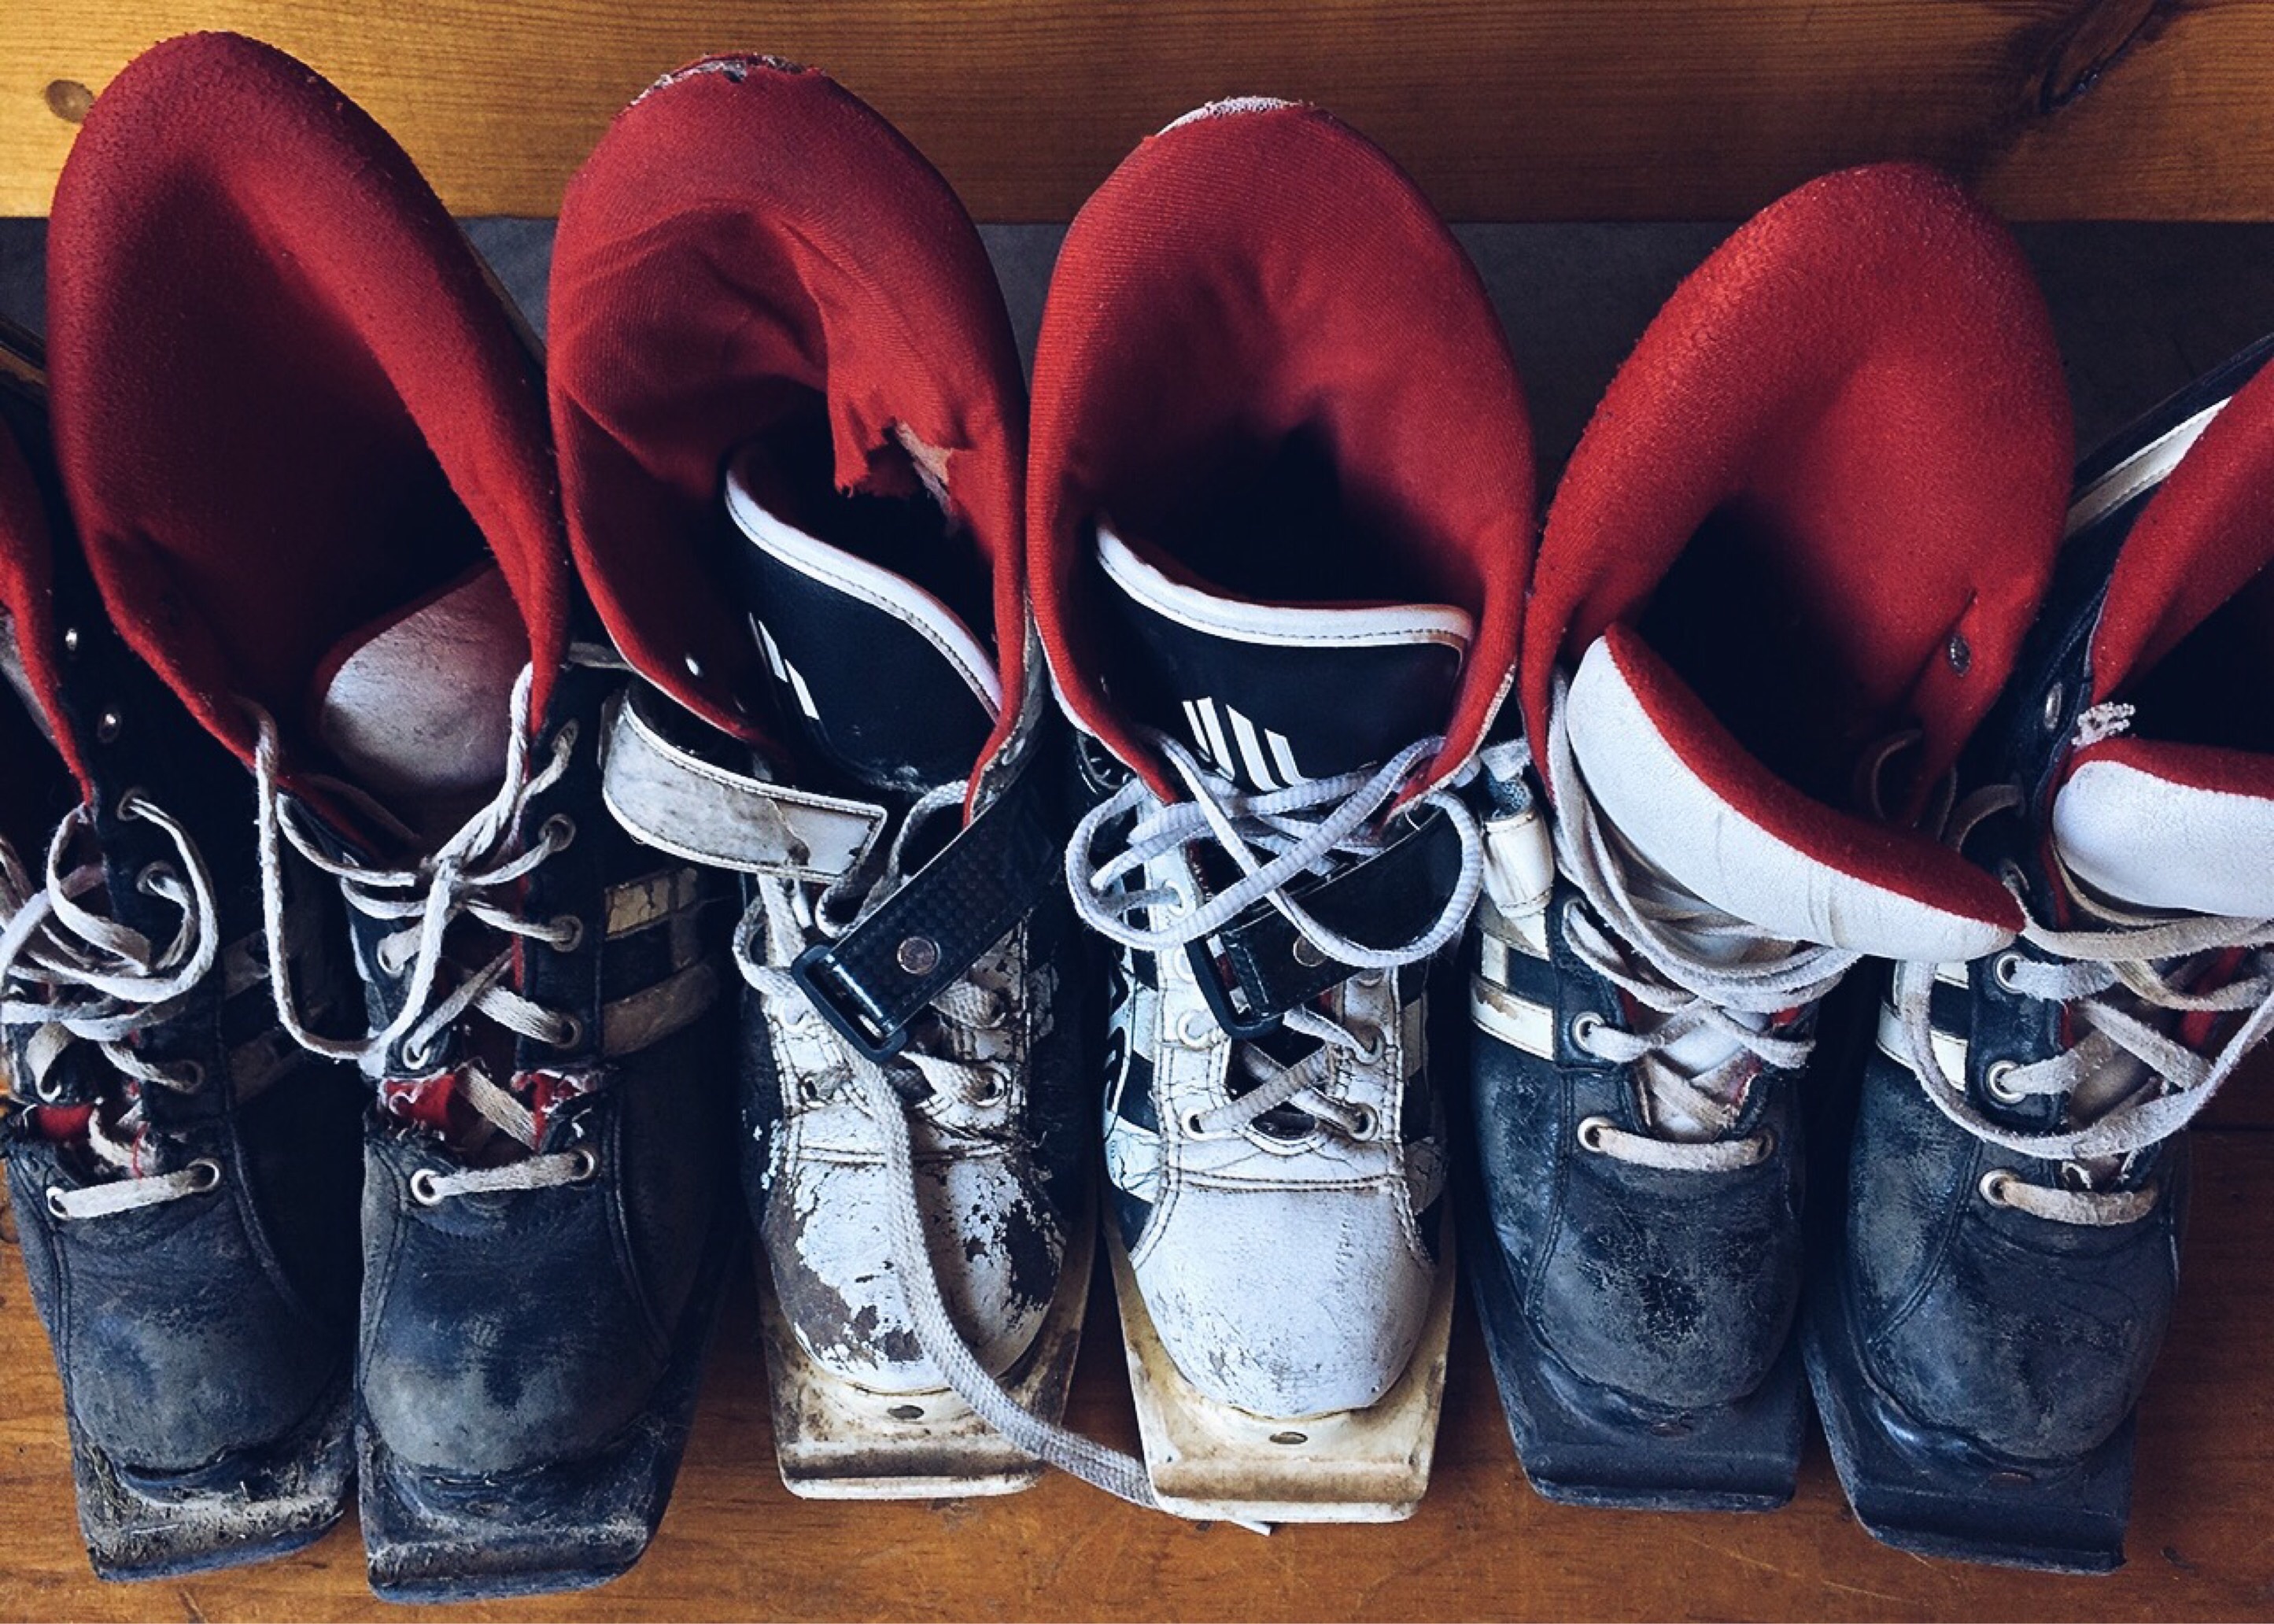
shoe, leather, old, boot, spring, red, equipment, color, worn, boots, sneakers, ski, footwear